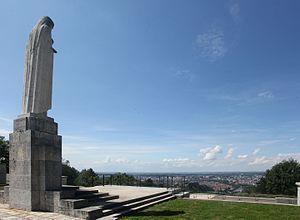
Vue du monument Notre-Dame de la Libération.
Notre-Dame de la Libération est une église catholique et un site de mémoire édifié sur le mont des Buis à l'intérieur des fossés d'un ancien fort qui domine, à près de 500 mètres d'altitude, la ville de Besançon. Originellement ce site militaire, construit durant le conflit franco-prussien de 1870, devait renforcer les défenses de la capitale comtoise mais, comme de nombreux autres édifices bisontins de ce type, il était devenu obsolète et laissé à l'abandon.